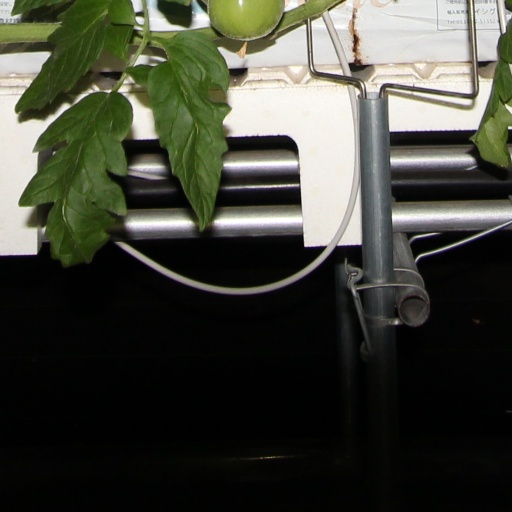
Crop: tomato